Otto Valstad

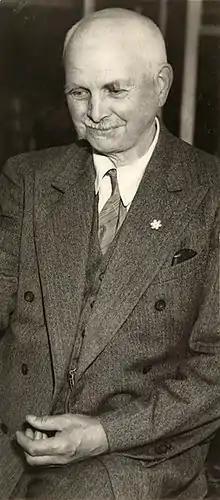
Otto Valstad, c. 1938

Otto Valstad (11 December 1862 – 20 June 1950) was a Norwegian educator, painter, book illustrator and children's writer.